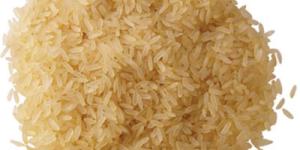
arroz borracho